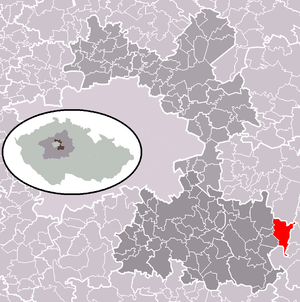
Oleška est une commune du district de Prague-Est, dans la région de Bohême-Centrale, en Tchéquie. Sa population s'élevait à 982 habitants en 2020.